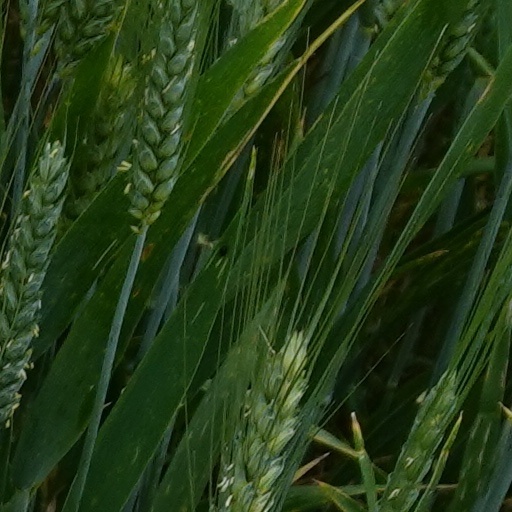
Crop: wheat